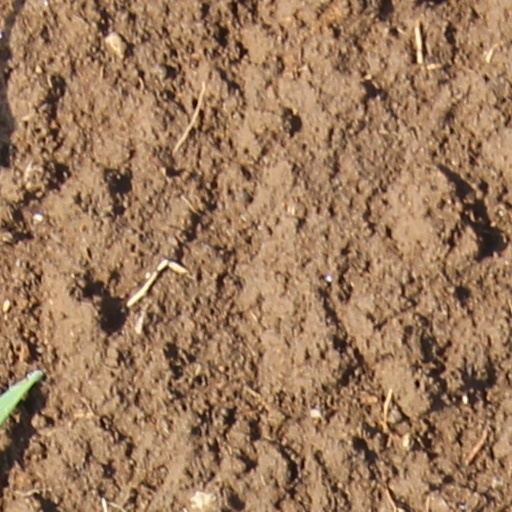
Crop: wheat